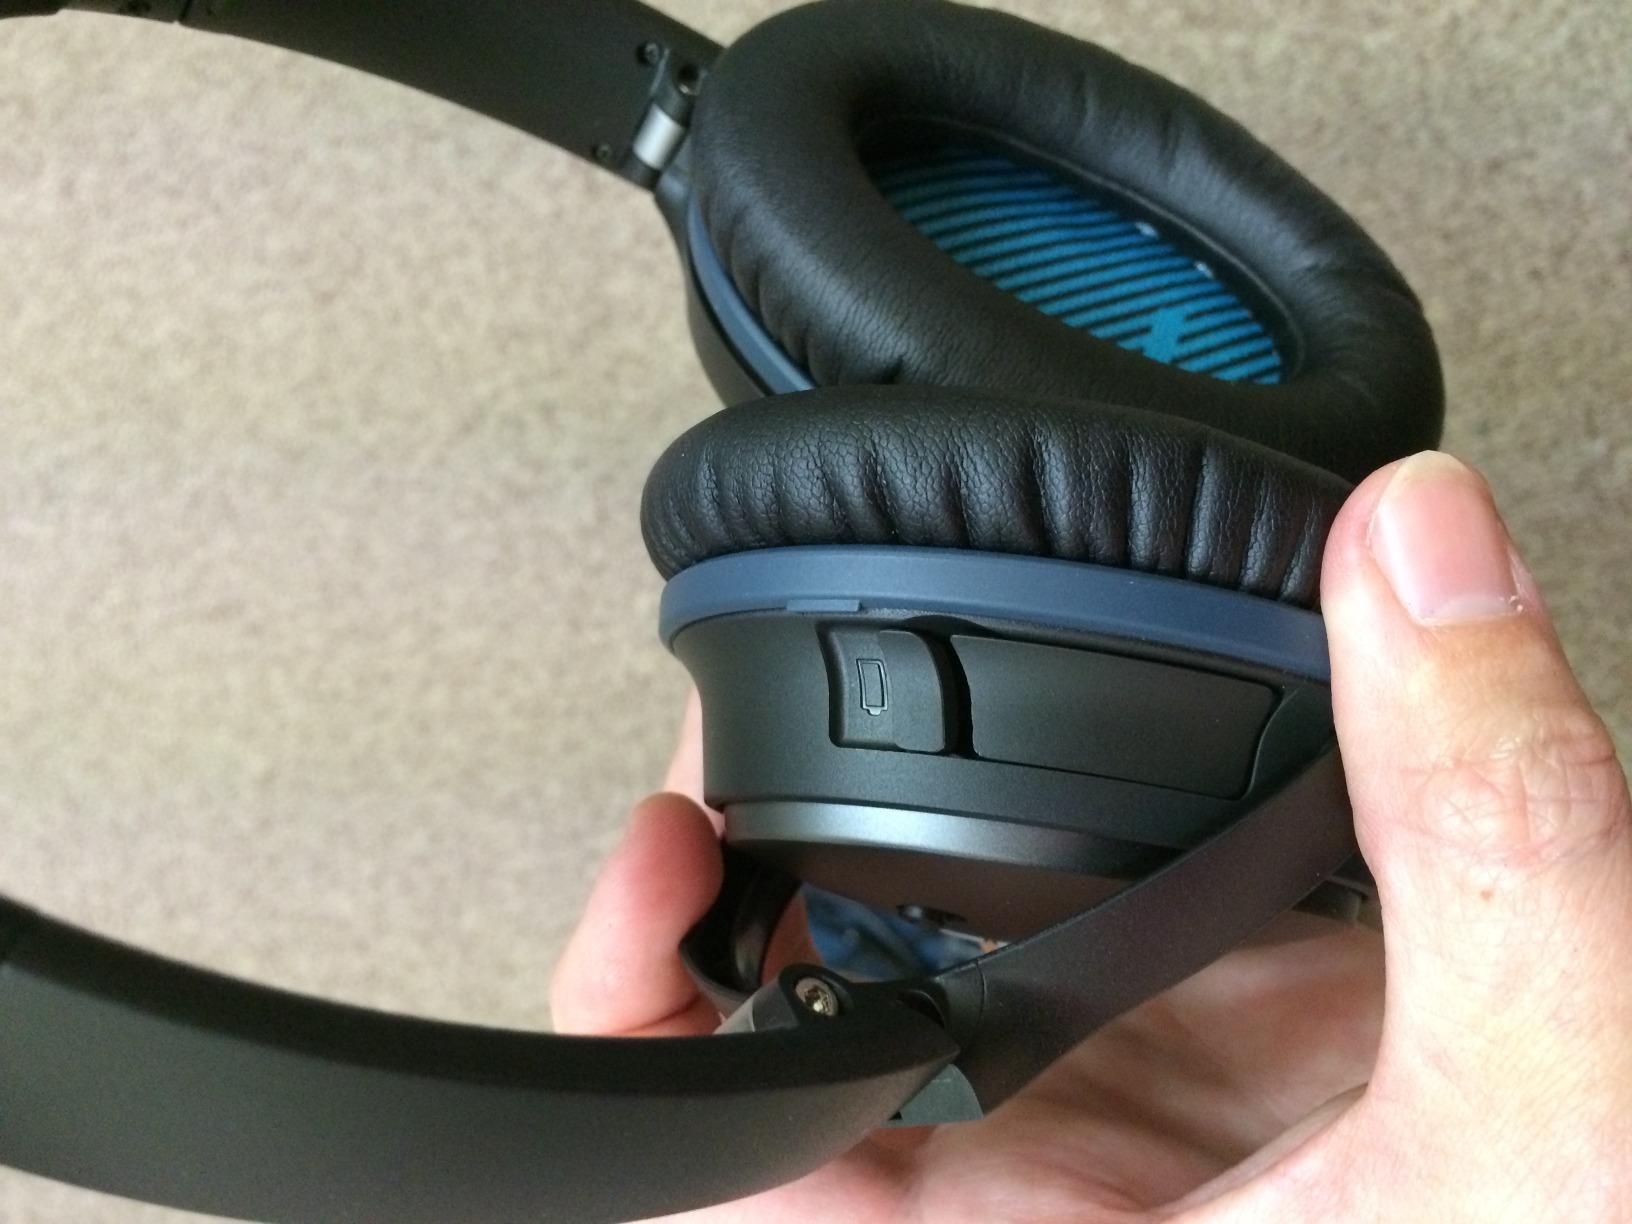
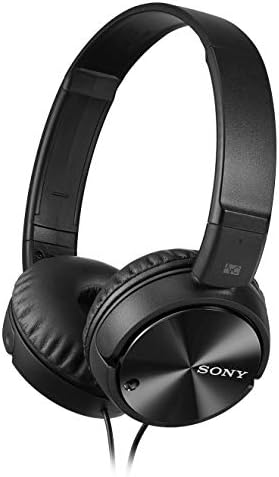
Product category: headphones
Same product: no